Helena Kuipers-Rietberg

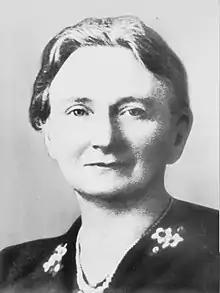
Helena Kuipers-Rietberg

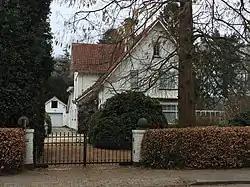
De Bovenweg 37 in Bennekom, where Kuipers-Rietberg was arrested on 19 August 1944

Helena Theodora Kuipers-Rietberg (26 May 1893 – 27 December 1944) was a Dutch resistance member who played an important role during World War II, when she was one of the driving forces of a national underground organization that supported those who were hiding from the German occupying forces. She was known as "Tante Riek", or "Aunt Riek".